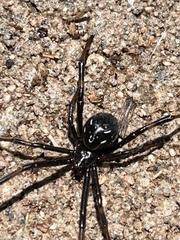
Species: Lactrodectus_hesperus